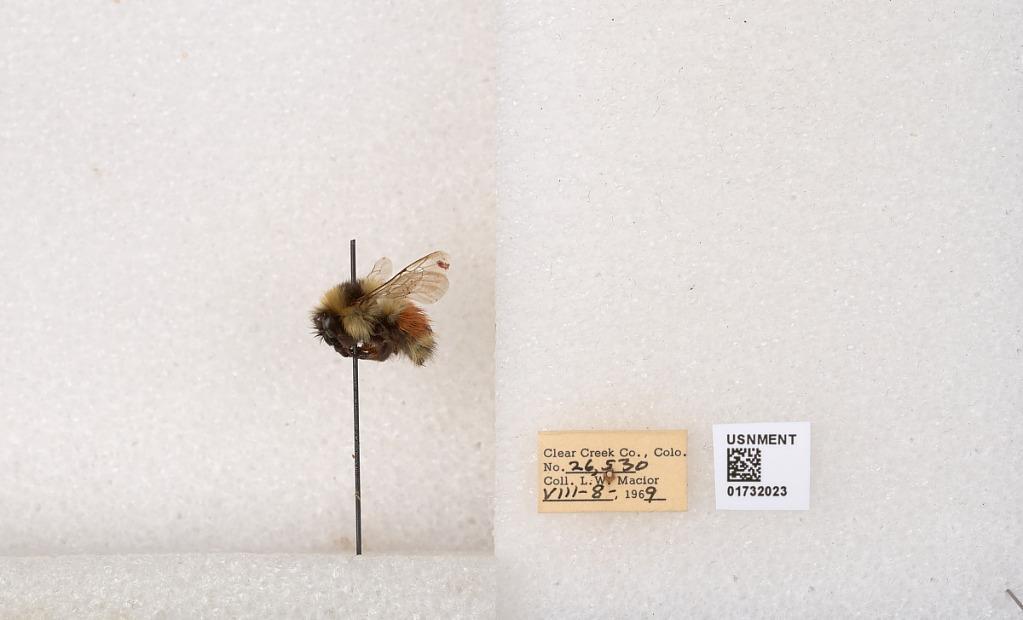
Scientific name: Bombus (Pyrobombus) sylvicola Kirby
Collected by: L. Macior
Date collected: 1969-8-8
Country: United States
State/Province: Colorado
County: Clear Creek
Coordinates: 39.7006, -105.694